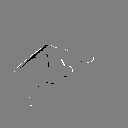
ASL letter: g